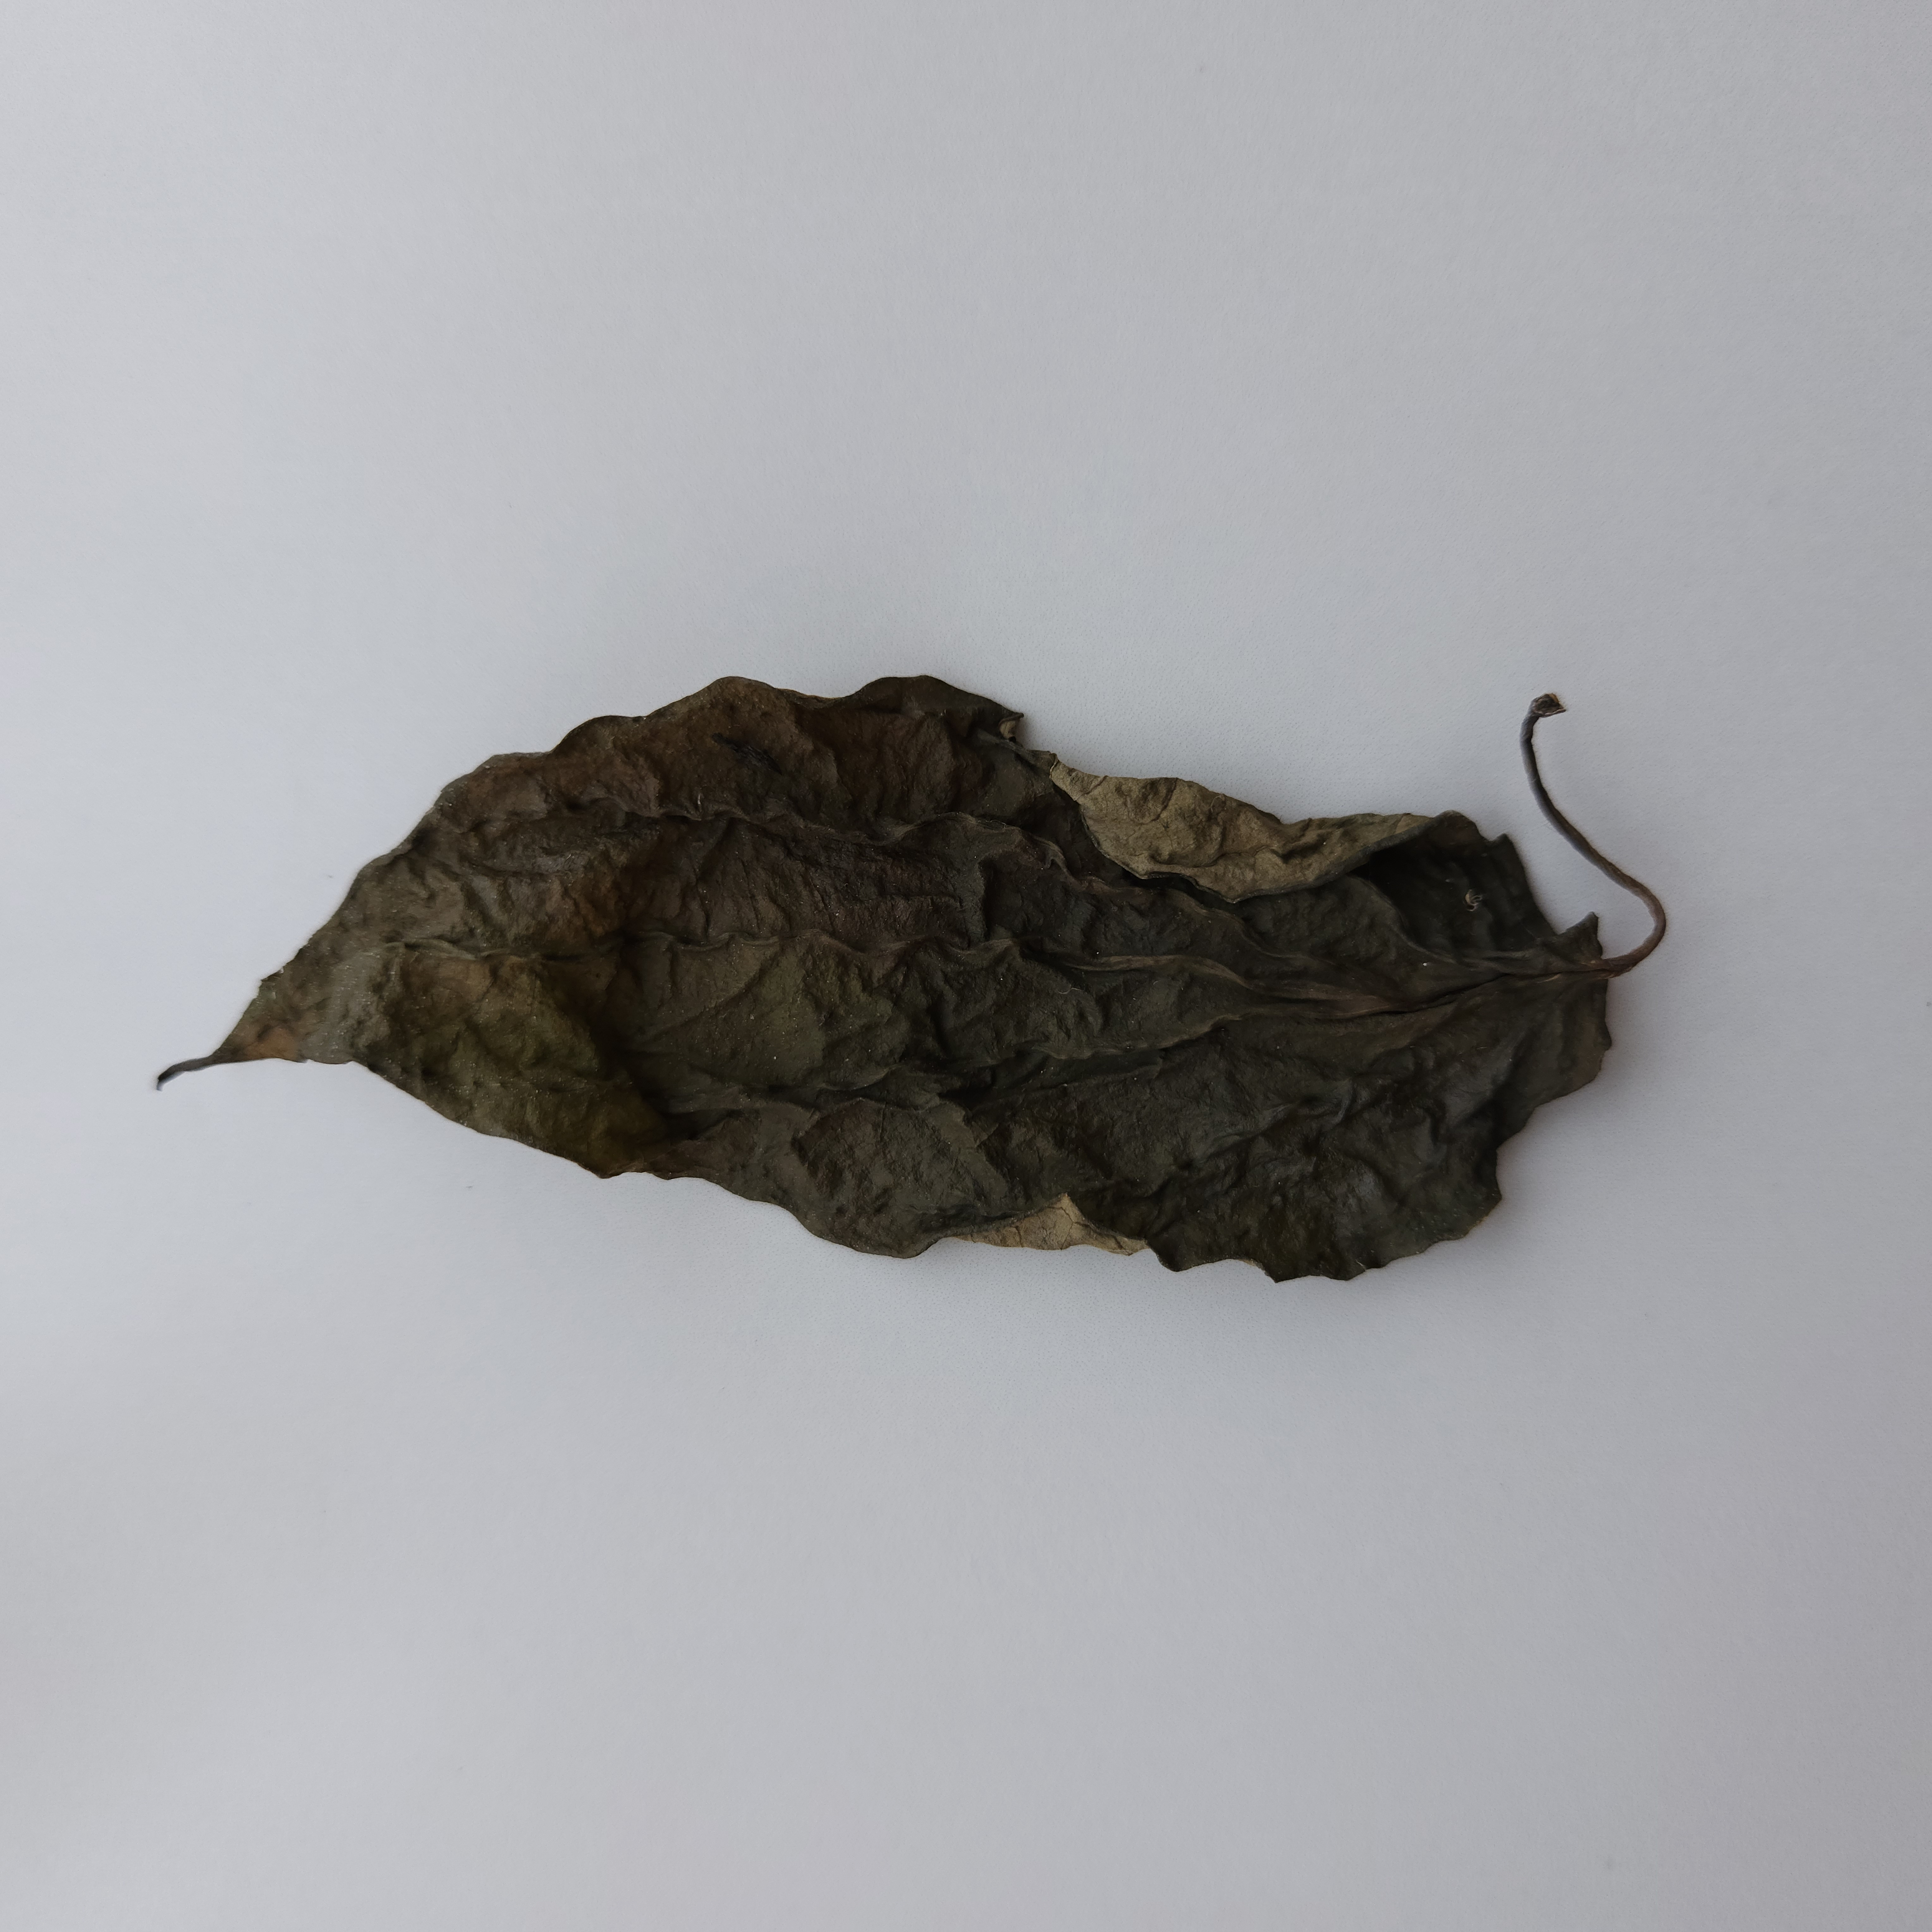
Label: Dried